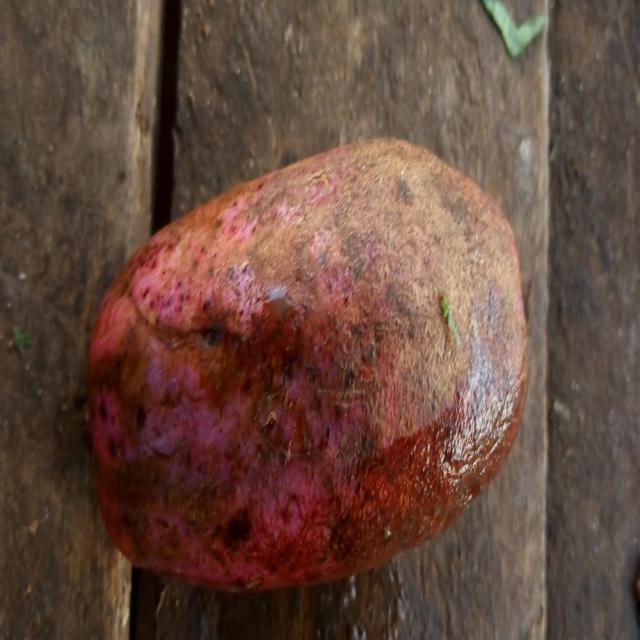
Plum grade: bruised